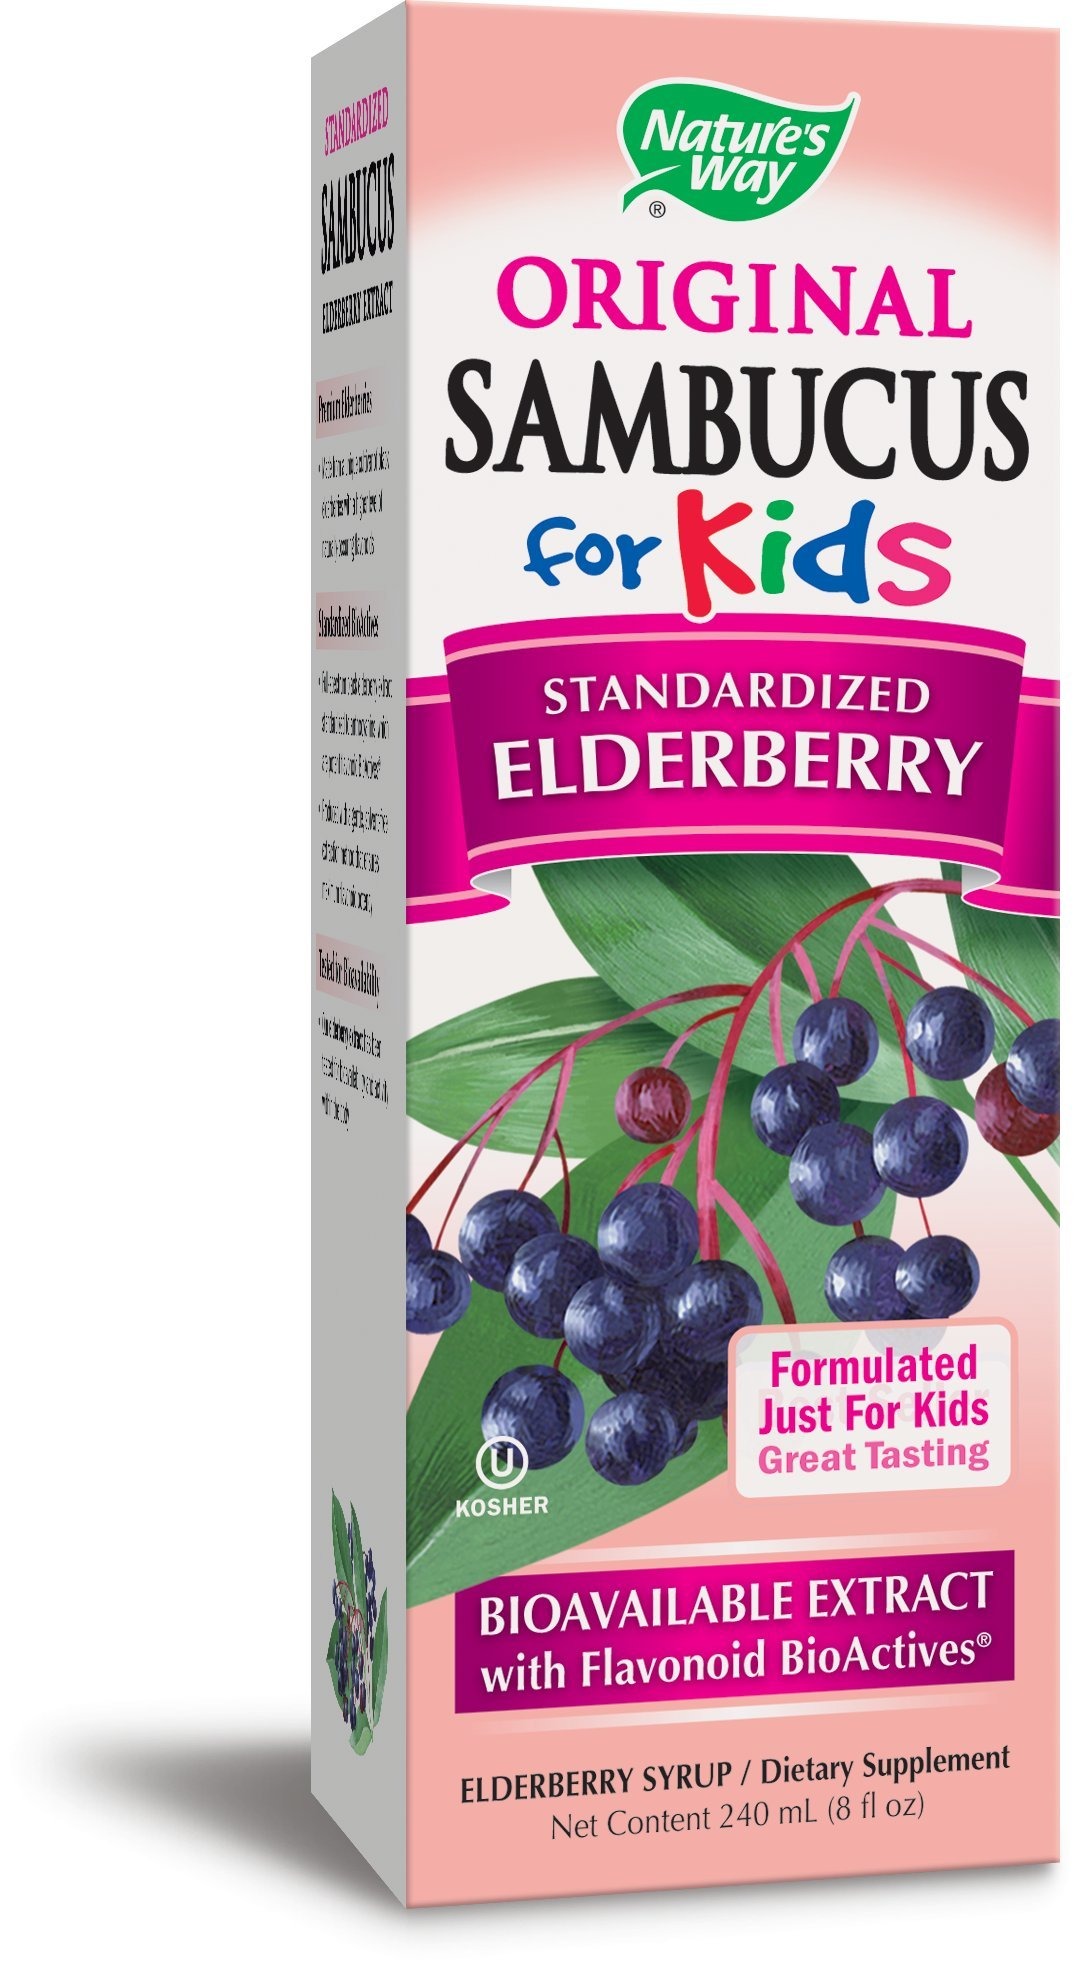
Item Name: Nature's Way Sambucus for Kids Bioavailable Elderberry, 8 Fl Oz
Bullet Point: Nature's Way Sambucus for Kids Bio-certified Elderberry, 8 Ounce
Value: 8.0
Unit: Fl Oz

Price: 26.59